West Bridgford

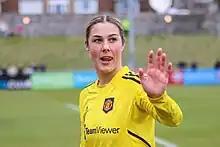
Mary Earps, former England women's national football team

Nottingham Forest Football Club play at the City Ground, beside the River Trent. The club was founded in 1865 and has played at the site since 1898. Between 1975 and 1993, Nottingham Forest was managed by Brian Clough and won a Football League title, two European Cups and four Football League Cups; it fielded players including Trevor Francis, Peter Shilton, John Robertson, Martin O'Neill, Stuart Pearce and Roy Keane.